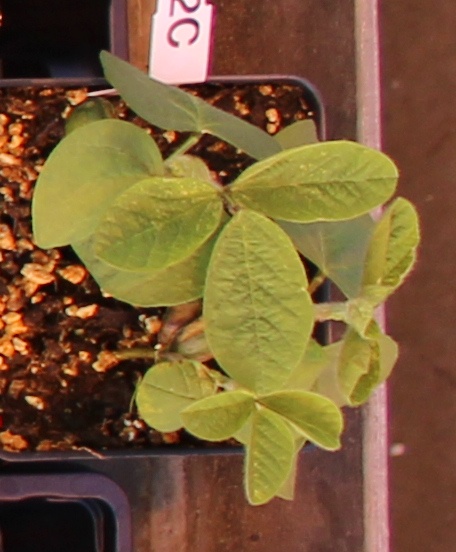
Label: Soybean